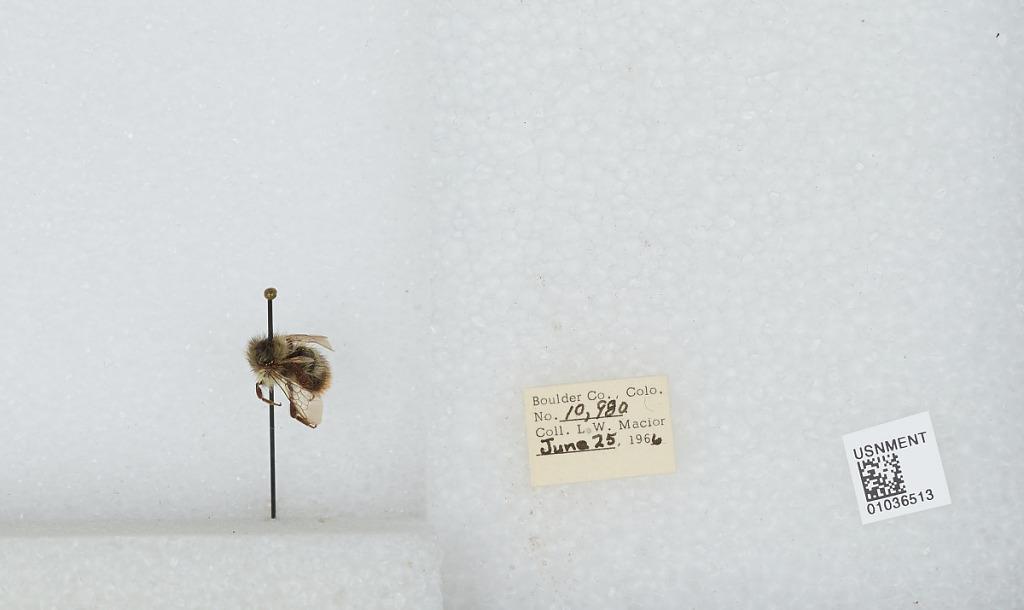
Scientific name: Bombus (Pyrobombus) mixtus Cresson
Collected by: L. Macior
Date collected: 1966-6-25
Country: United States
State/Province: Colorado
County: Boulder
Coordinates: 40.015, -105.27